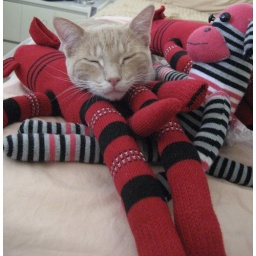
my mom's cat Deano sleeping on monkies in progress